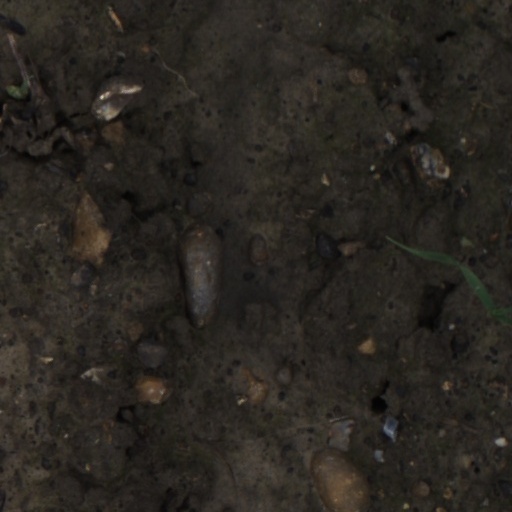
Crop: wheat